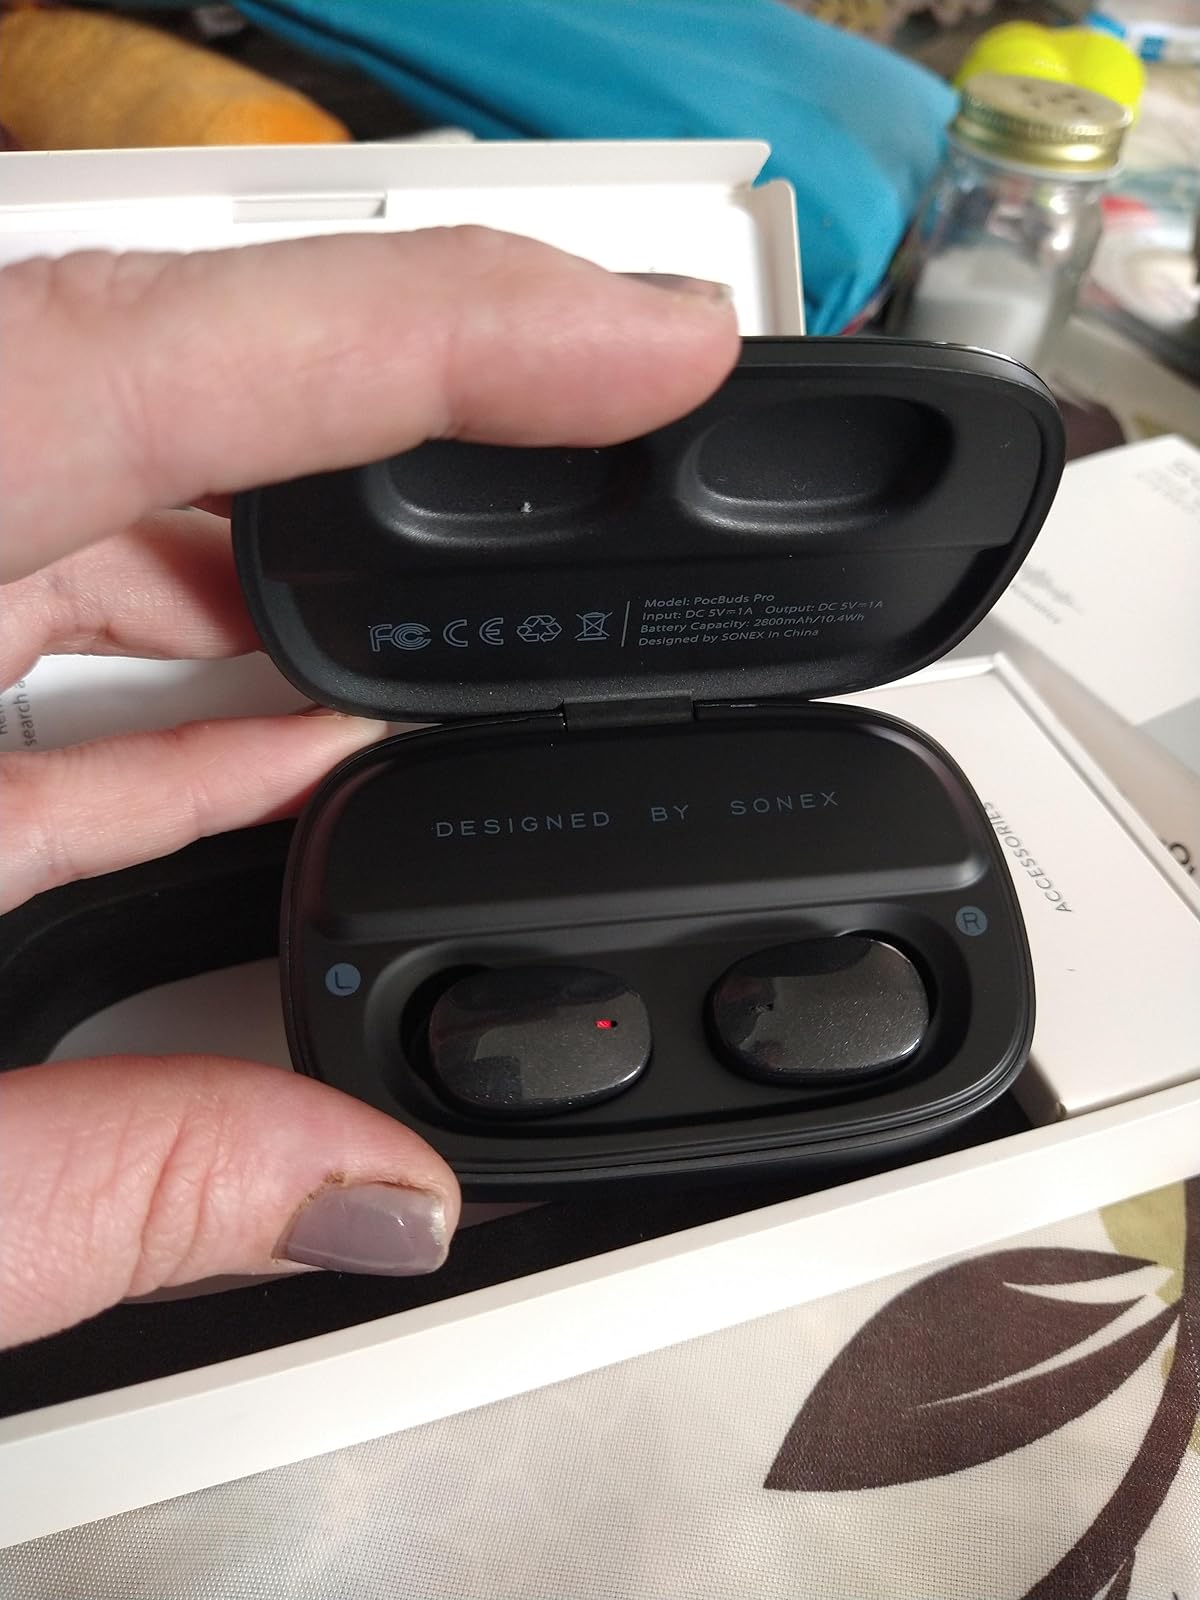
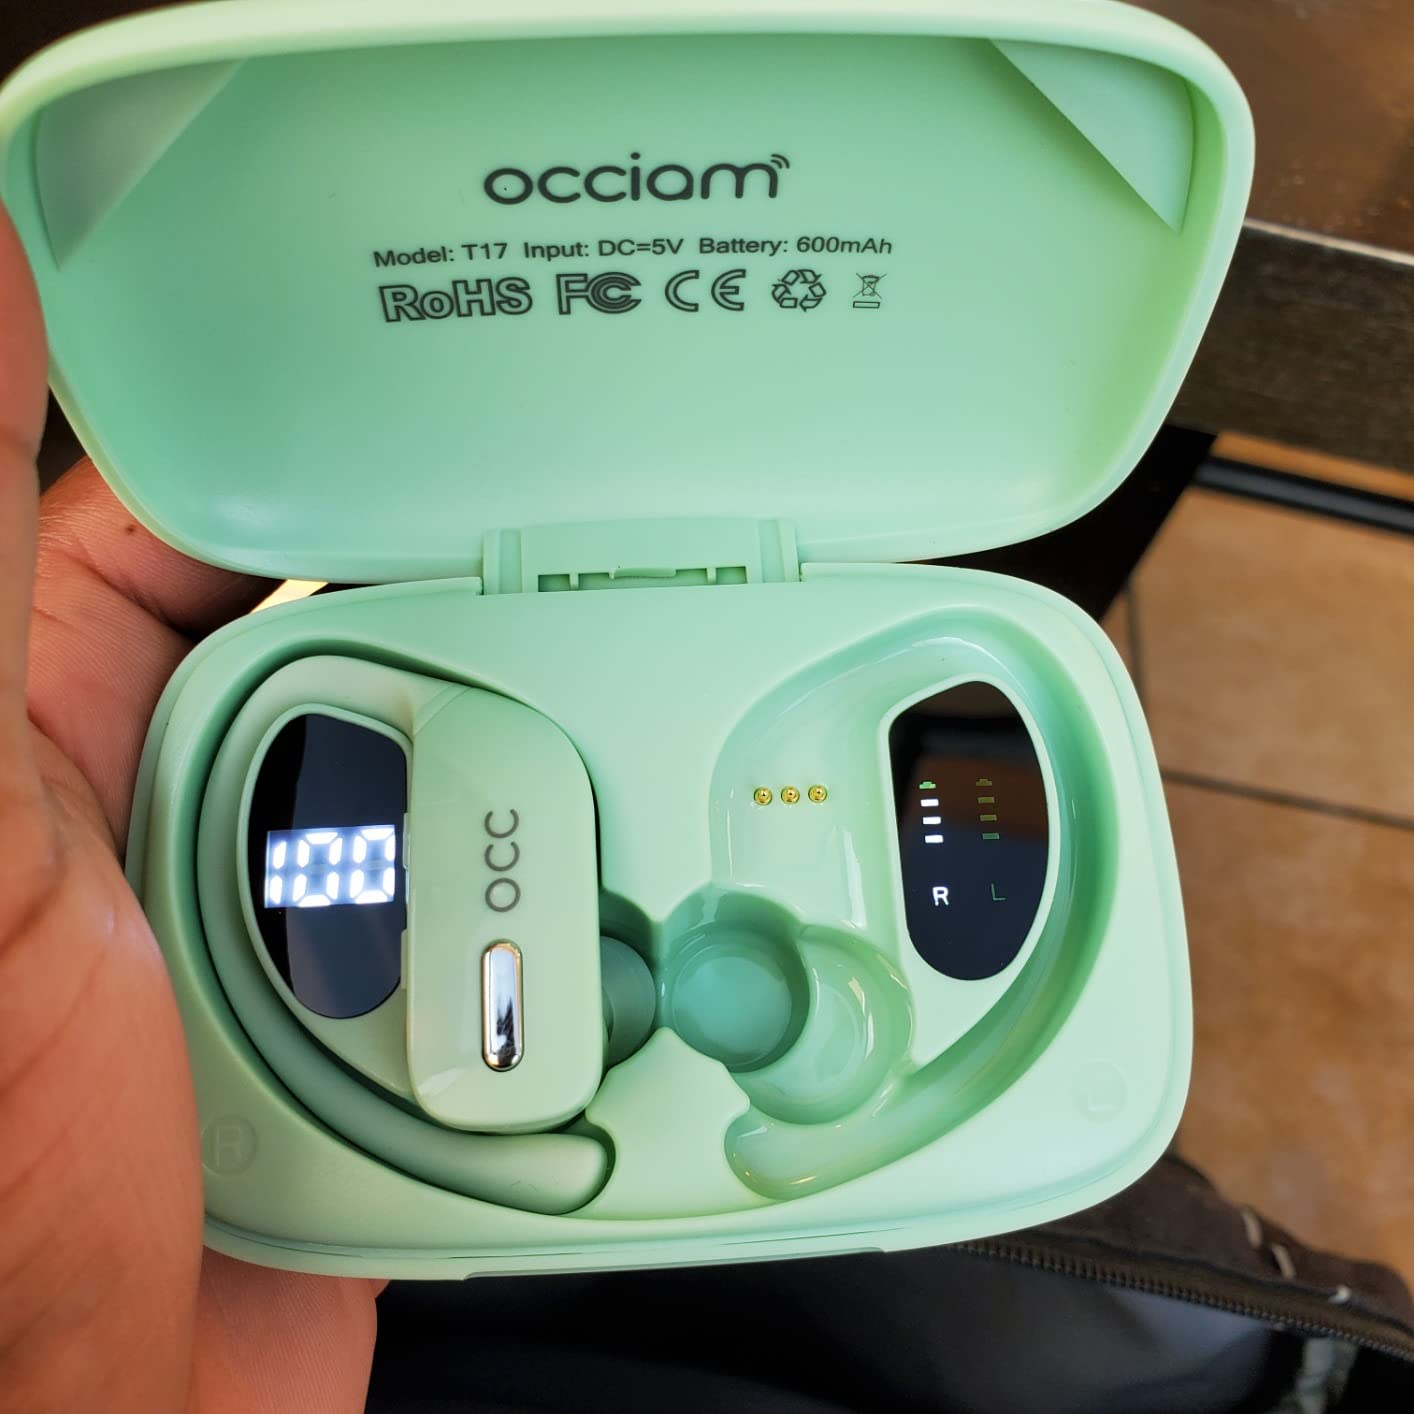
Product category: earbuds
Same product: no